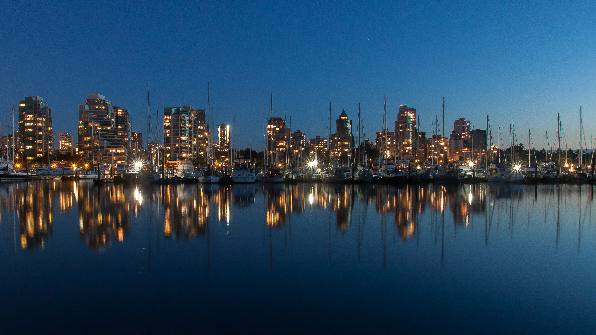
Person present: No